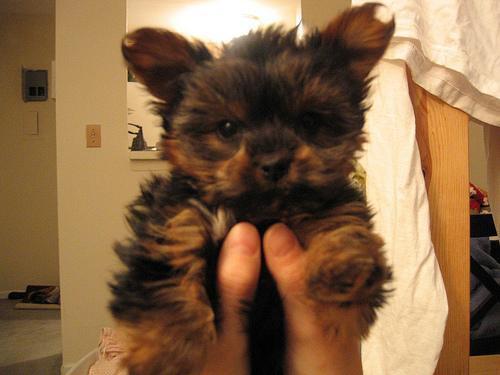
Yorkshire_terrier